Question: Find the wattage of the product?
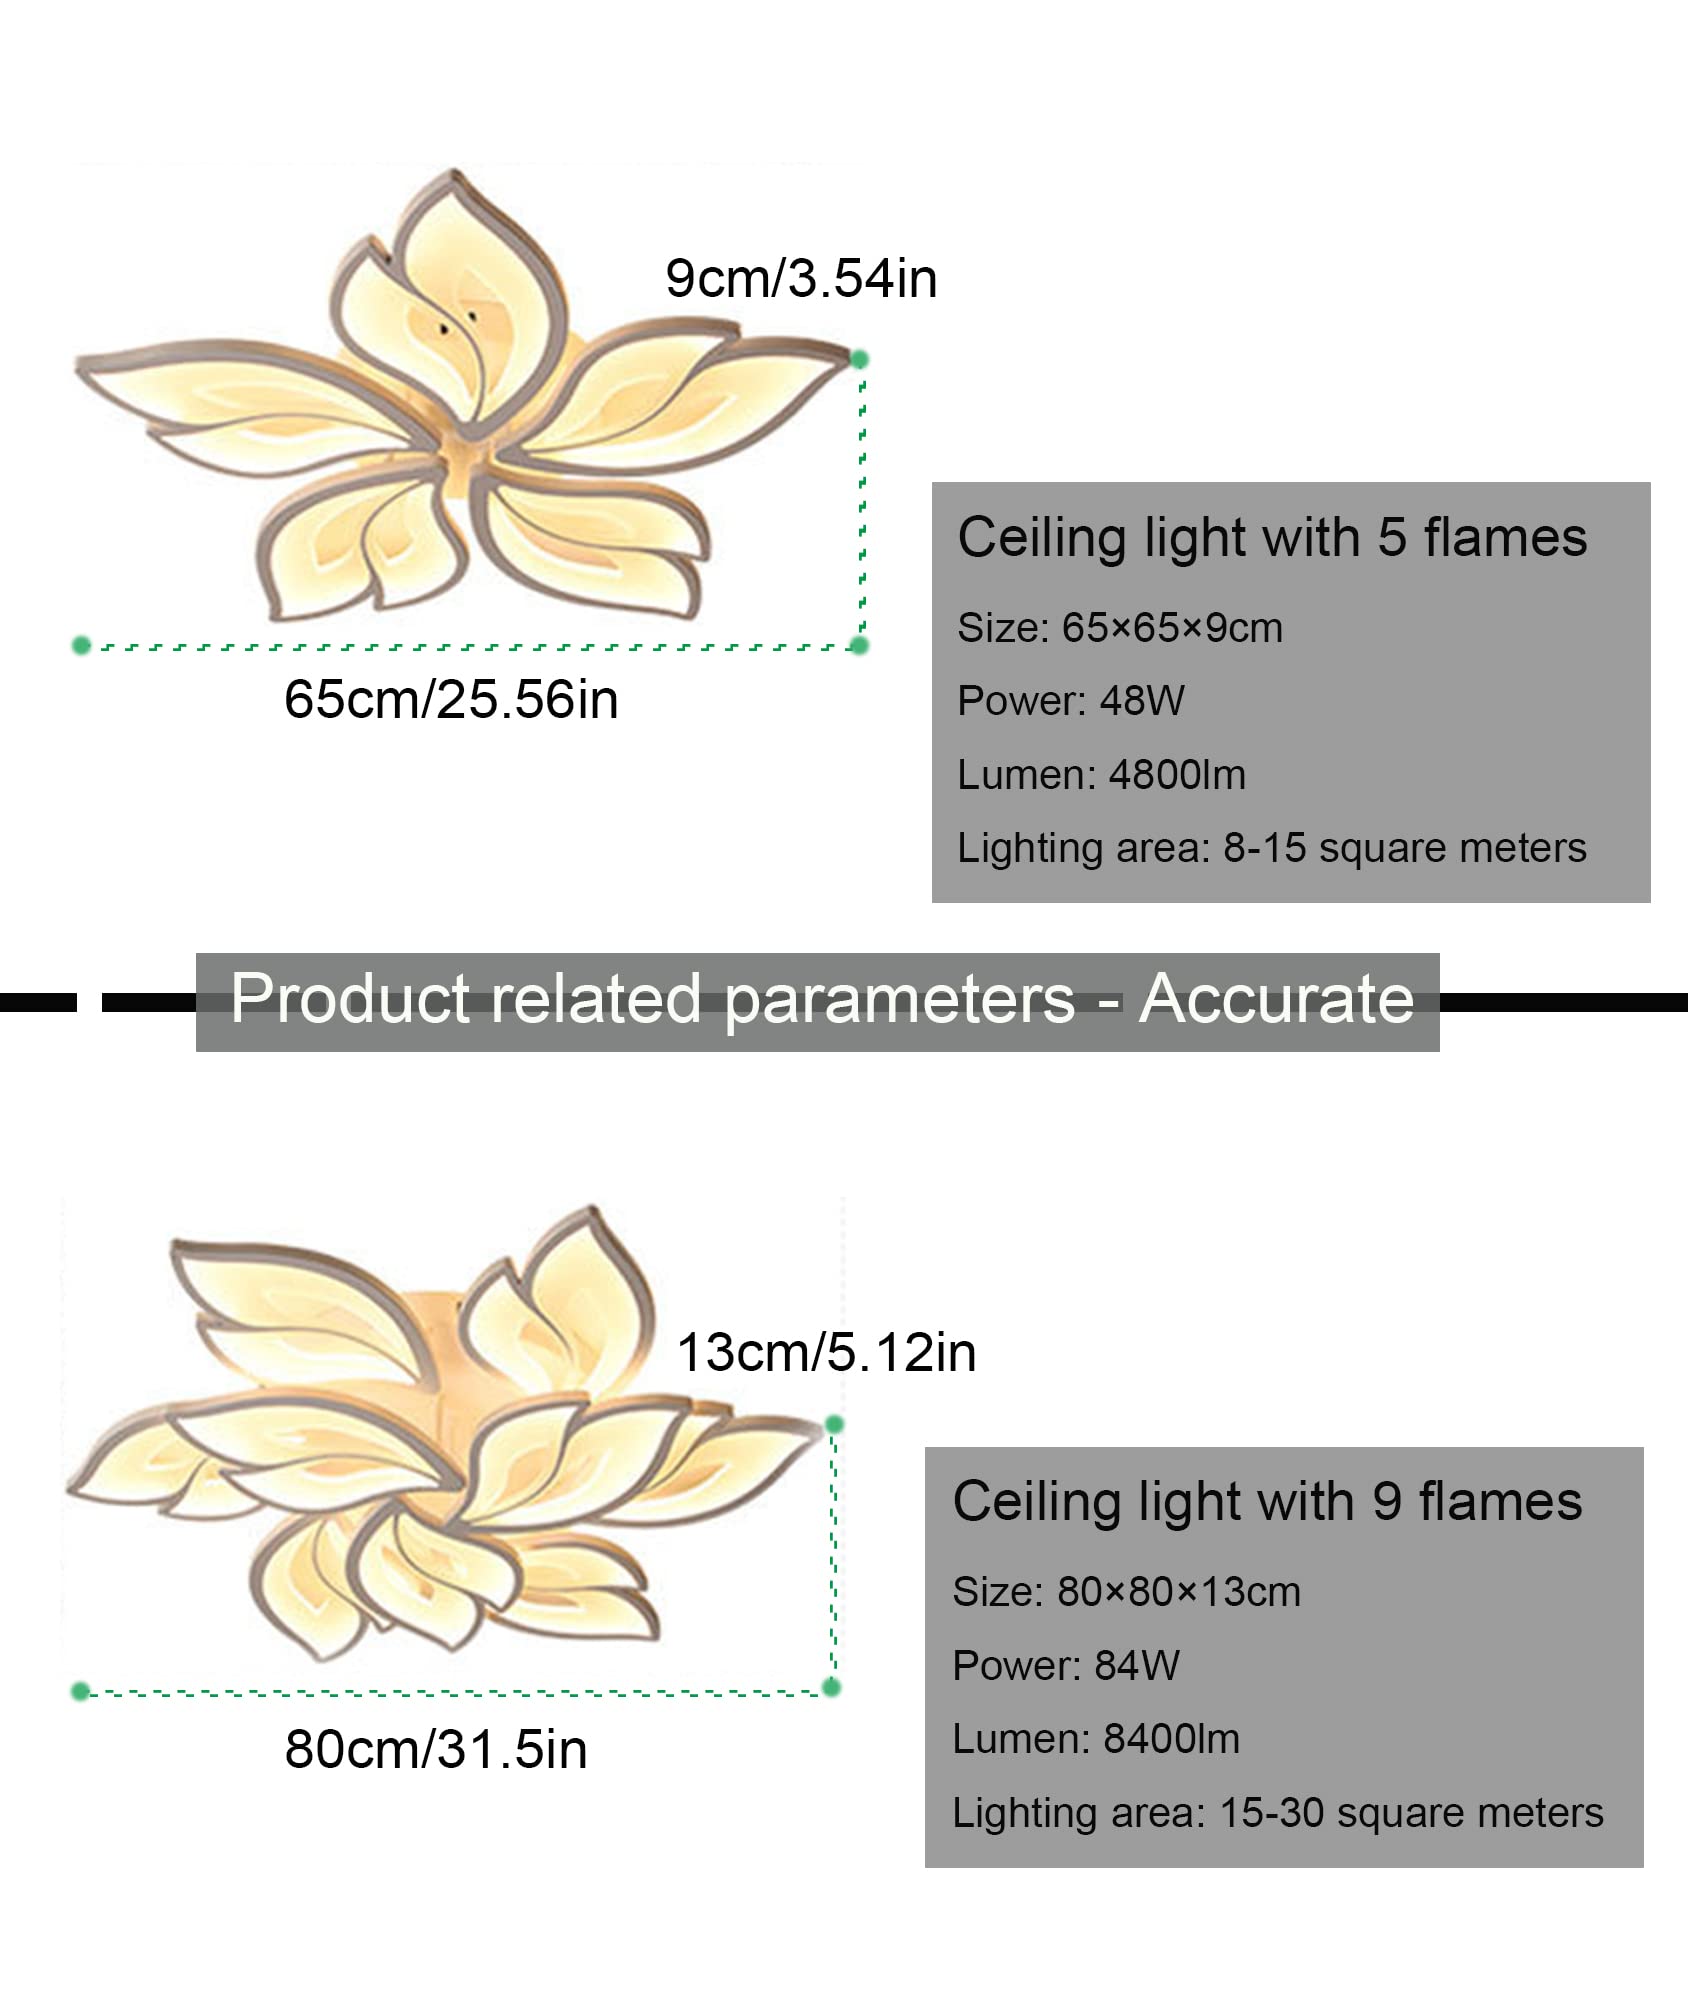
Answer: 48.0 watt